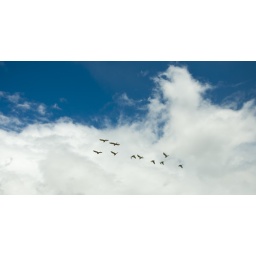
Birds in clear sky